Answer in natural language. Considering the relative positions, is Bowl above or below Doorway? Choose between the following options: above or below
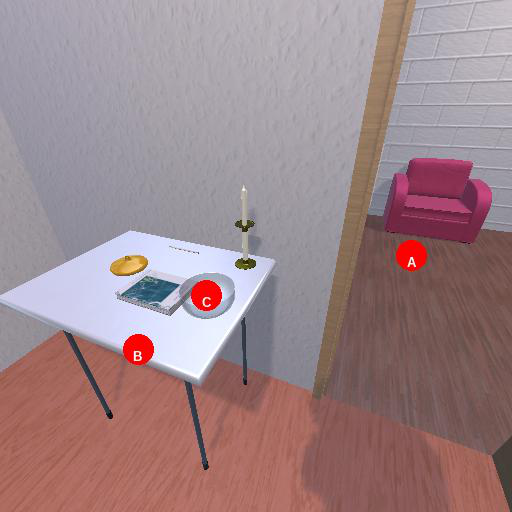
<answer>above</answer>